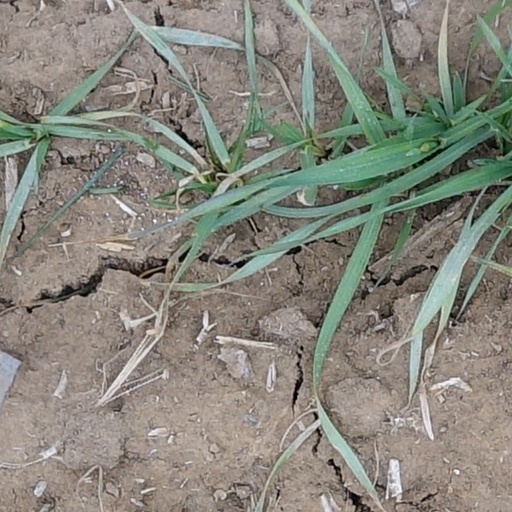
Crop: wheat